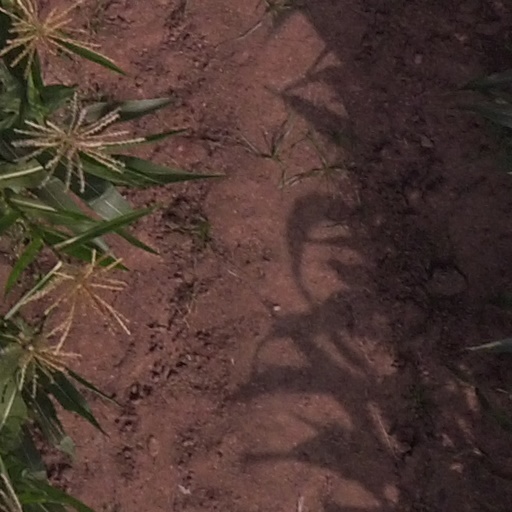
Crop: maize; corn